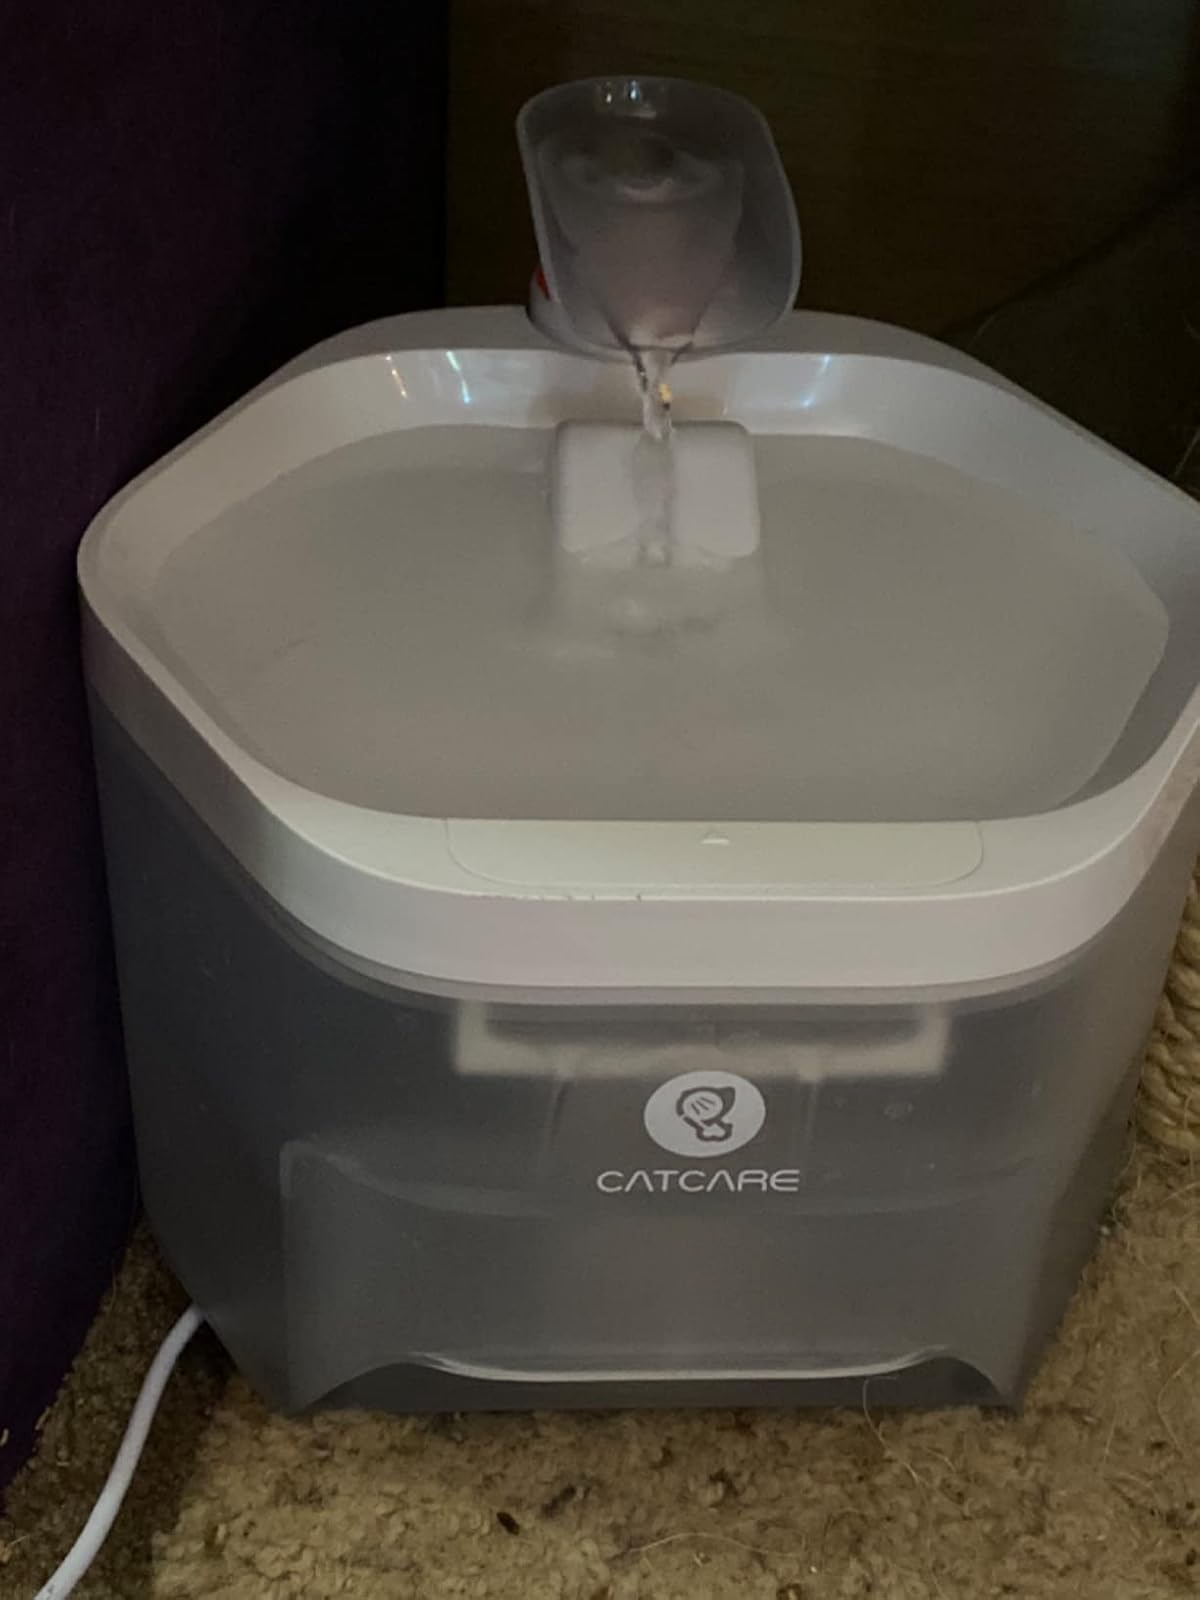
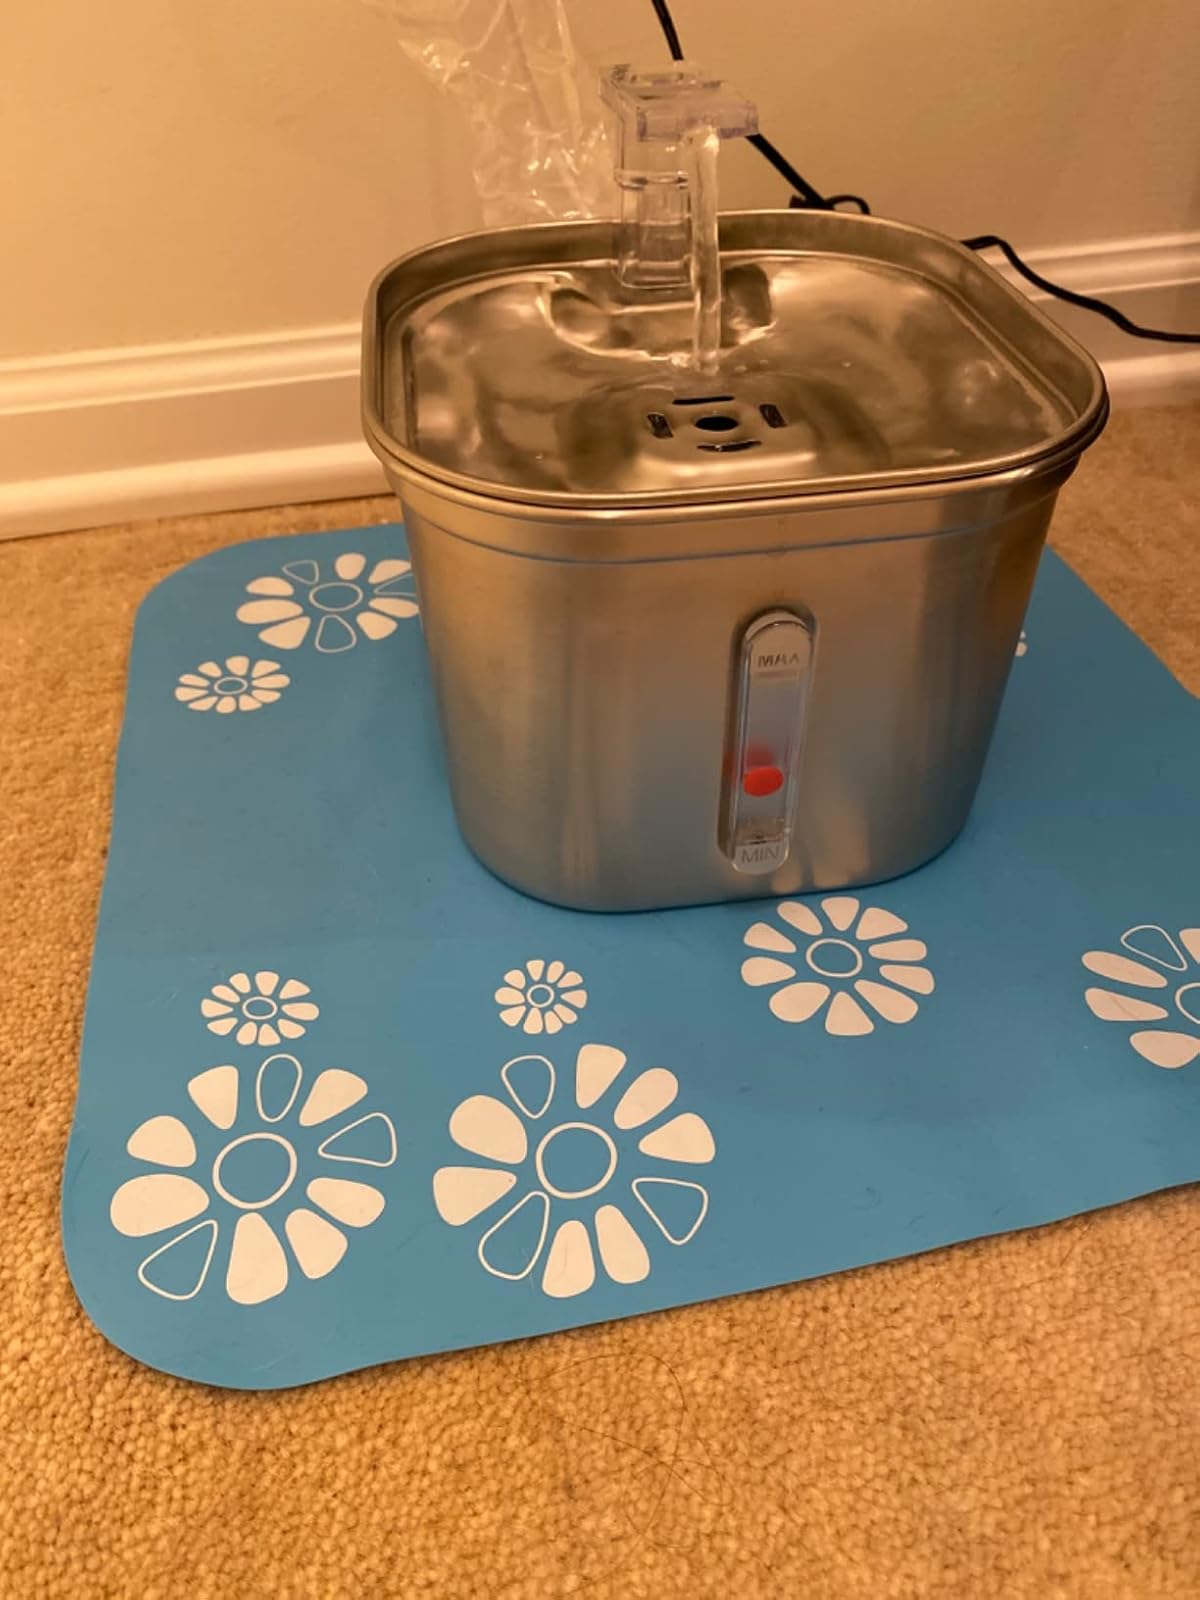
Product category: items_bowl
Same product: no